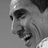
Emotion: happy